Terry McGovern (boxer)

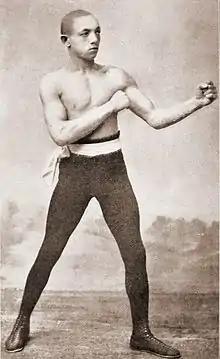
George Dixon

McGovern moved up in weight from Bantam and captured the World Featherweight Championship from George Dixon on January 9, 1900, by scoring a technical knockout in the eighth round at the Broadway Athletic Club in New York. Dixon was not a favorite in the late betting. McGovern seemed to dominate from the sixth round on, using frequent straight, short-arm punches into Dixon's body and face. He eventually scored a knock down. The bout was ended when Dixon's manager threw in the sponge ending the match. The great lightweight Charlie White was in McGovern's corner for the bout. Some controversy existed among bettors when the officials ruled the fight a knockout when it technically was not, as no ten count was completed against Dixon. A betting controversy was inevitable, as one source wrote that the Dixon fight was "one of the heaviest betting bouts ever staged in America".